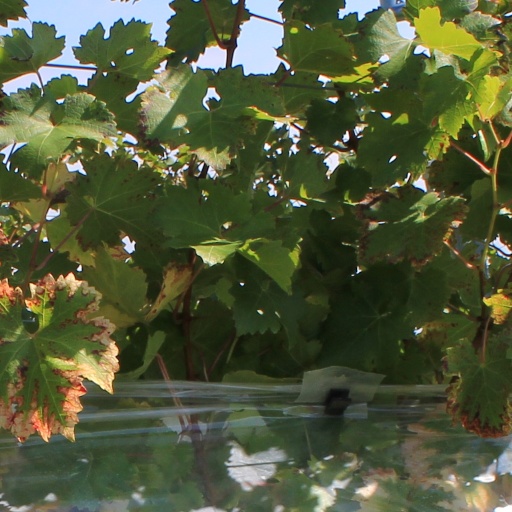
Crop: grape